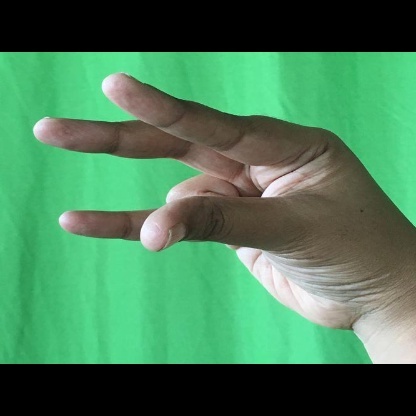
Mudra: Kangulam